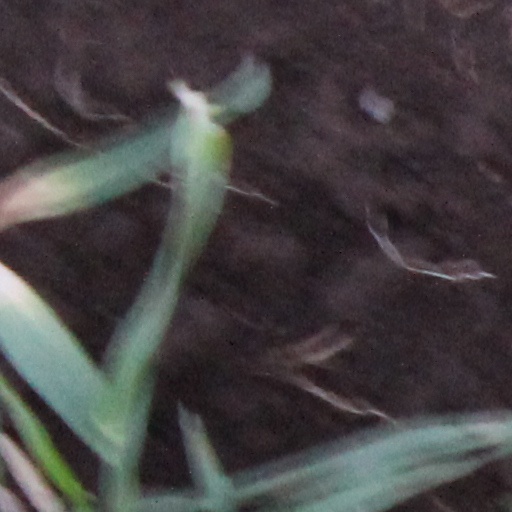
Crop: wheat